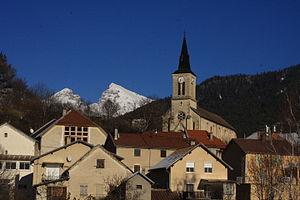
Saint-Julien-en-Beauchêne est une commune française située dans le département des Hautes-Alpes, en région Provence-Alpes-Côte d'Azur.